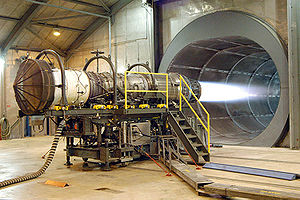
Jetmotor / Hvordan virker jetmotoren
En Pratt and Whitney turbofan motor til F-15 Eagle bliver testet ved Robins Air Force Base, Georgia, USA.
Jetmotoren er en relativ gammel opfindelse. Teknologien blev demonstreret af Heron af Alexandria i det 1. århundrede. En Aeolipile var en vandbeholder med to dyser. Ved opvarmning fik dampjetkraften aeolipilen til at rotere. Den mere avancerede motor er ikke mere end små 100 år gammel. Udviklingen af denne opfindelse er til gengæld gået meget hurtigt pga. 2. verdenskrig.